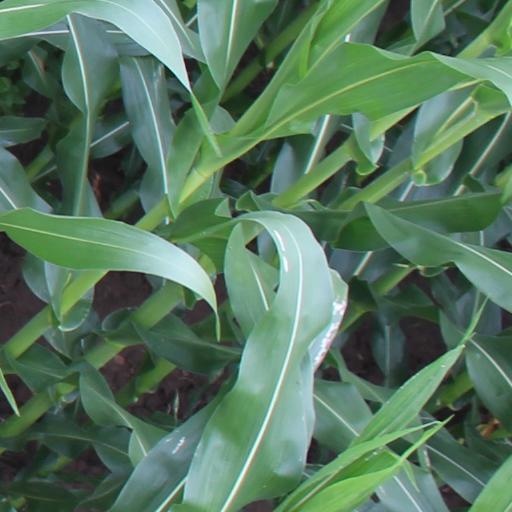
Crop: maize; corn